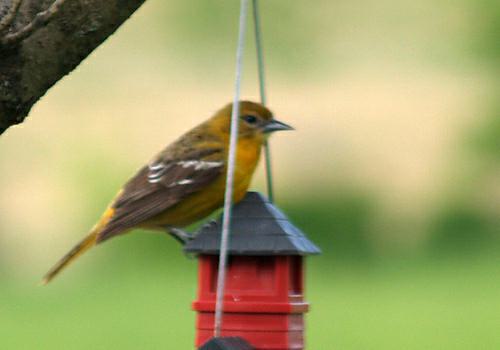
A photo of a pine warbler